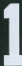
Number: 1